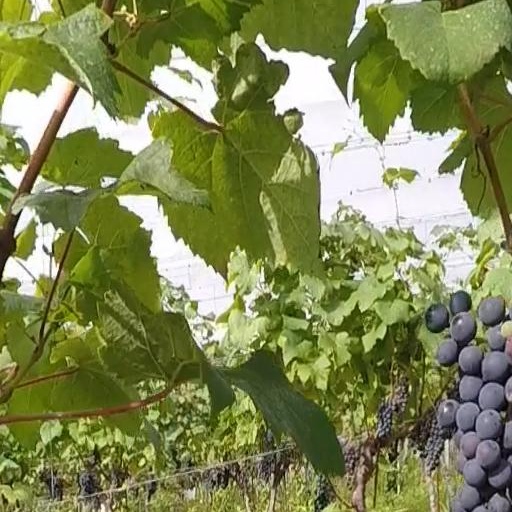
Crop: grape